Kjeld Thorst

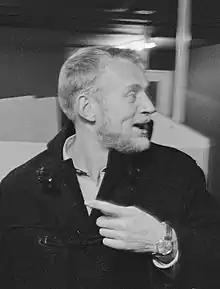
Thorst in 1966

Kjeld Thorst (born 13 May 1940) is a Danish former association football player and manager. During his club career he played as a striker for Aalborg Boldspilklub (AaB), scoring 88 goals in 265 games, and winning the 1966 Danish Cup with the club. He scored six goals in 26 games for the Denmark national football team from 1963 to 1969, and represented Denmark at the 1964 European Nations' Cup tournament. In 1966 he became the first ever AaB player to captain the Danish national team. After ending his career, he was manager of AaB from 1976 to 1977.